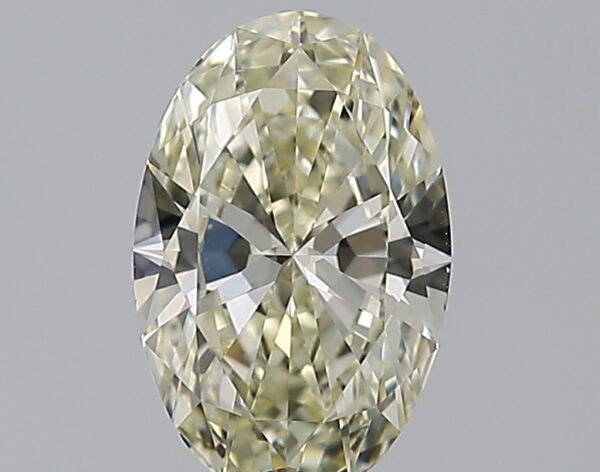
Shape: oval
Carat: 1.02
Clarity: VS1
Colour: N
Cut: EX
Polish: EX
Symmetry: EX
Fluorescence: N
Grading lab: GIA
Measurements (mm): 8.63 x 5.62 x 3.23